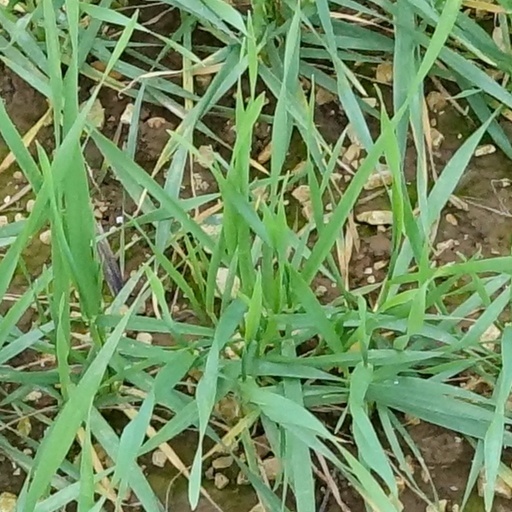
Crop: wheat